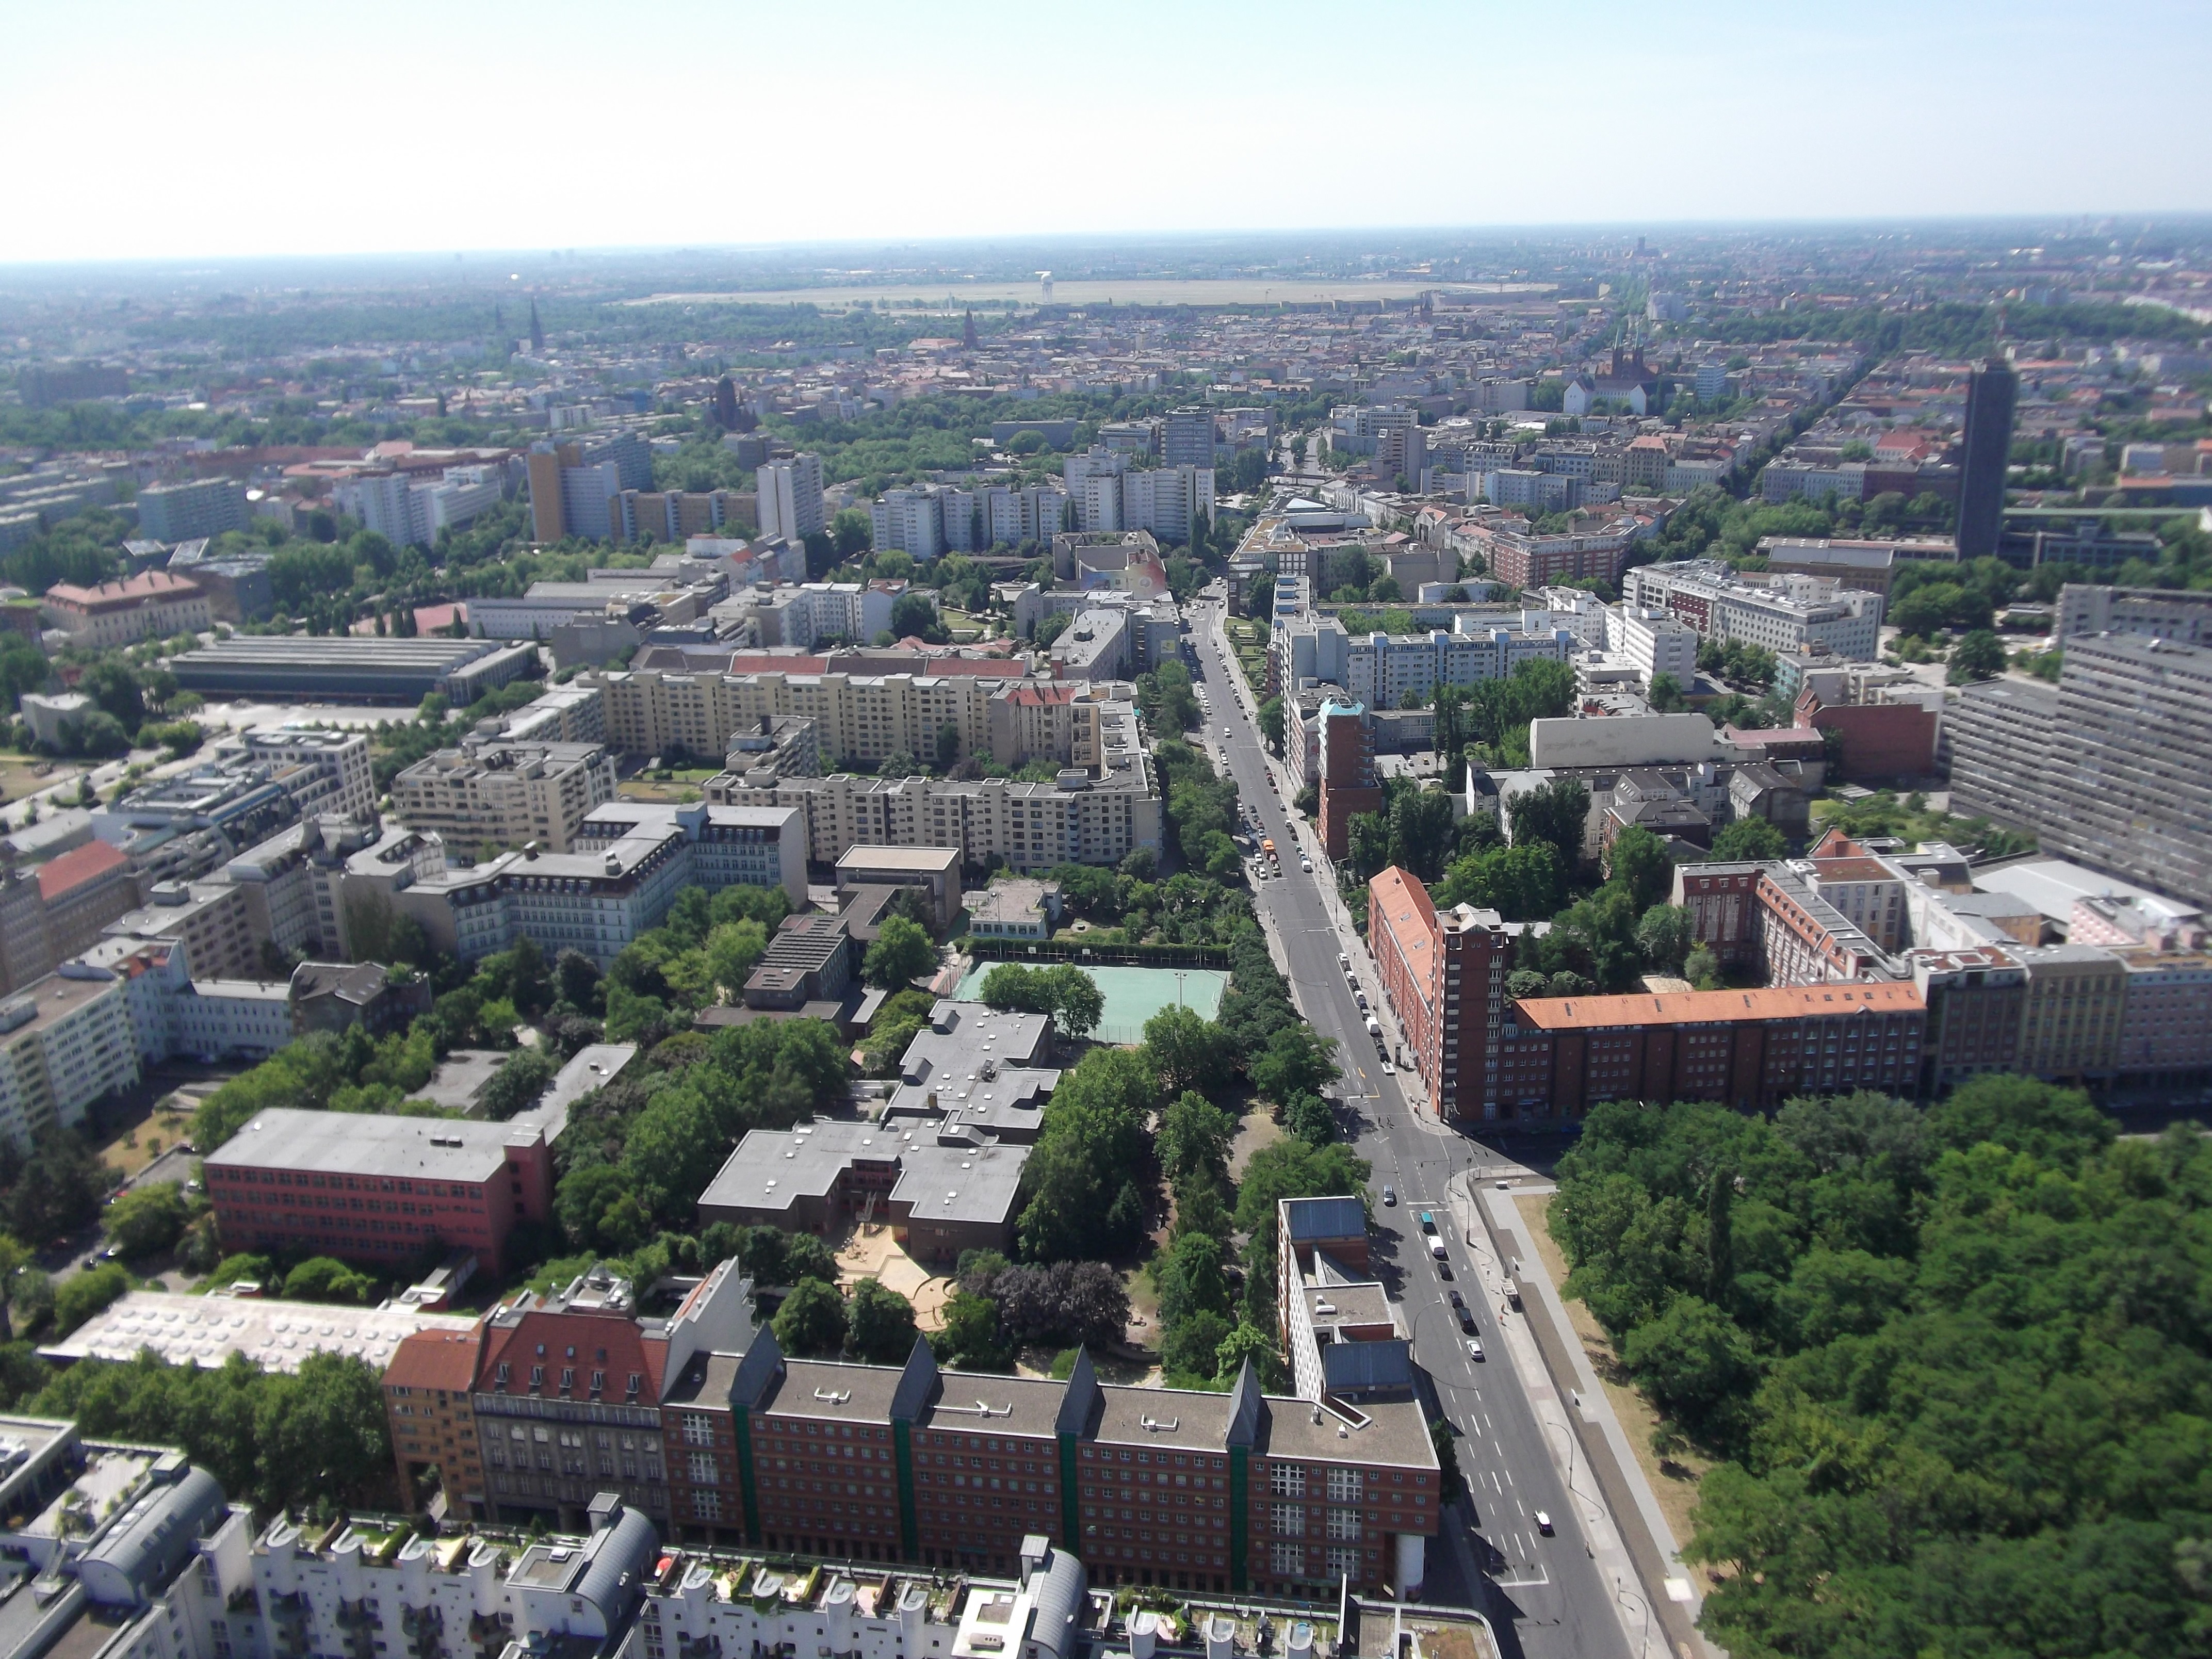
skyline, photography, town, building, city, skyscraper, cityscape, panorama, downtown, suburb, old town, capital, berlin, metropolis, neighbourhood, bird's eye view, look down, aerial photography, residential area, human settlement, metropolitan area